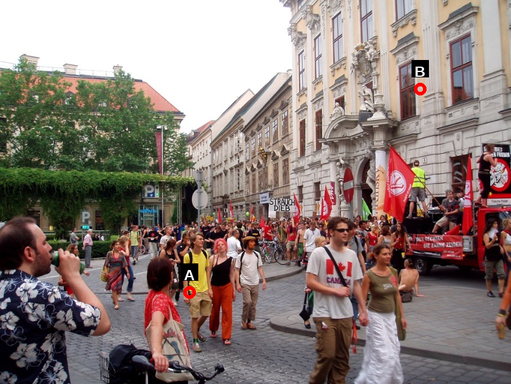
Question: Two points are circled on the image, labeled by A and B beside each circle. Which point is closer to the camera?
Select from the following choices.
(A) A is closer
(B) B is closer
Answer: A